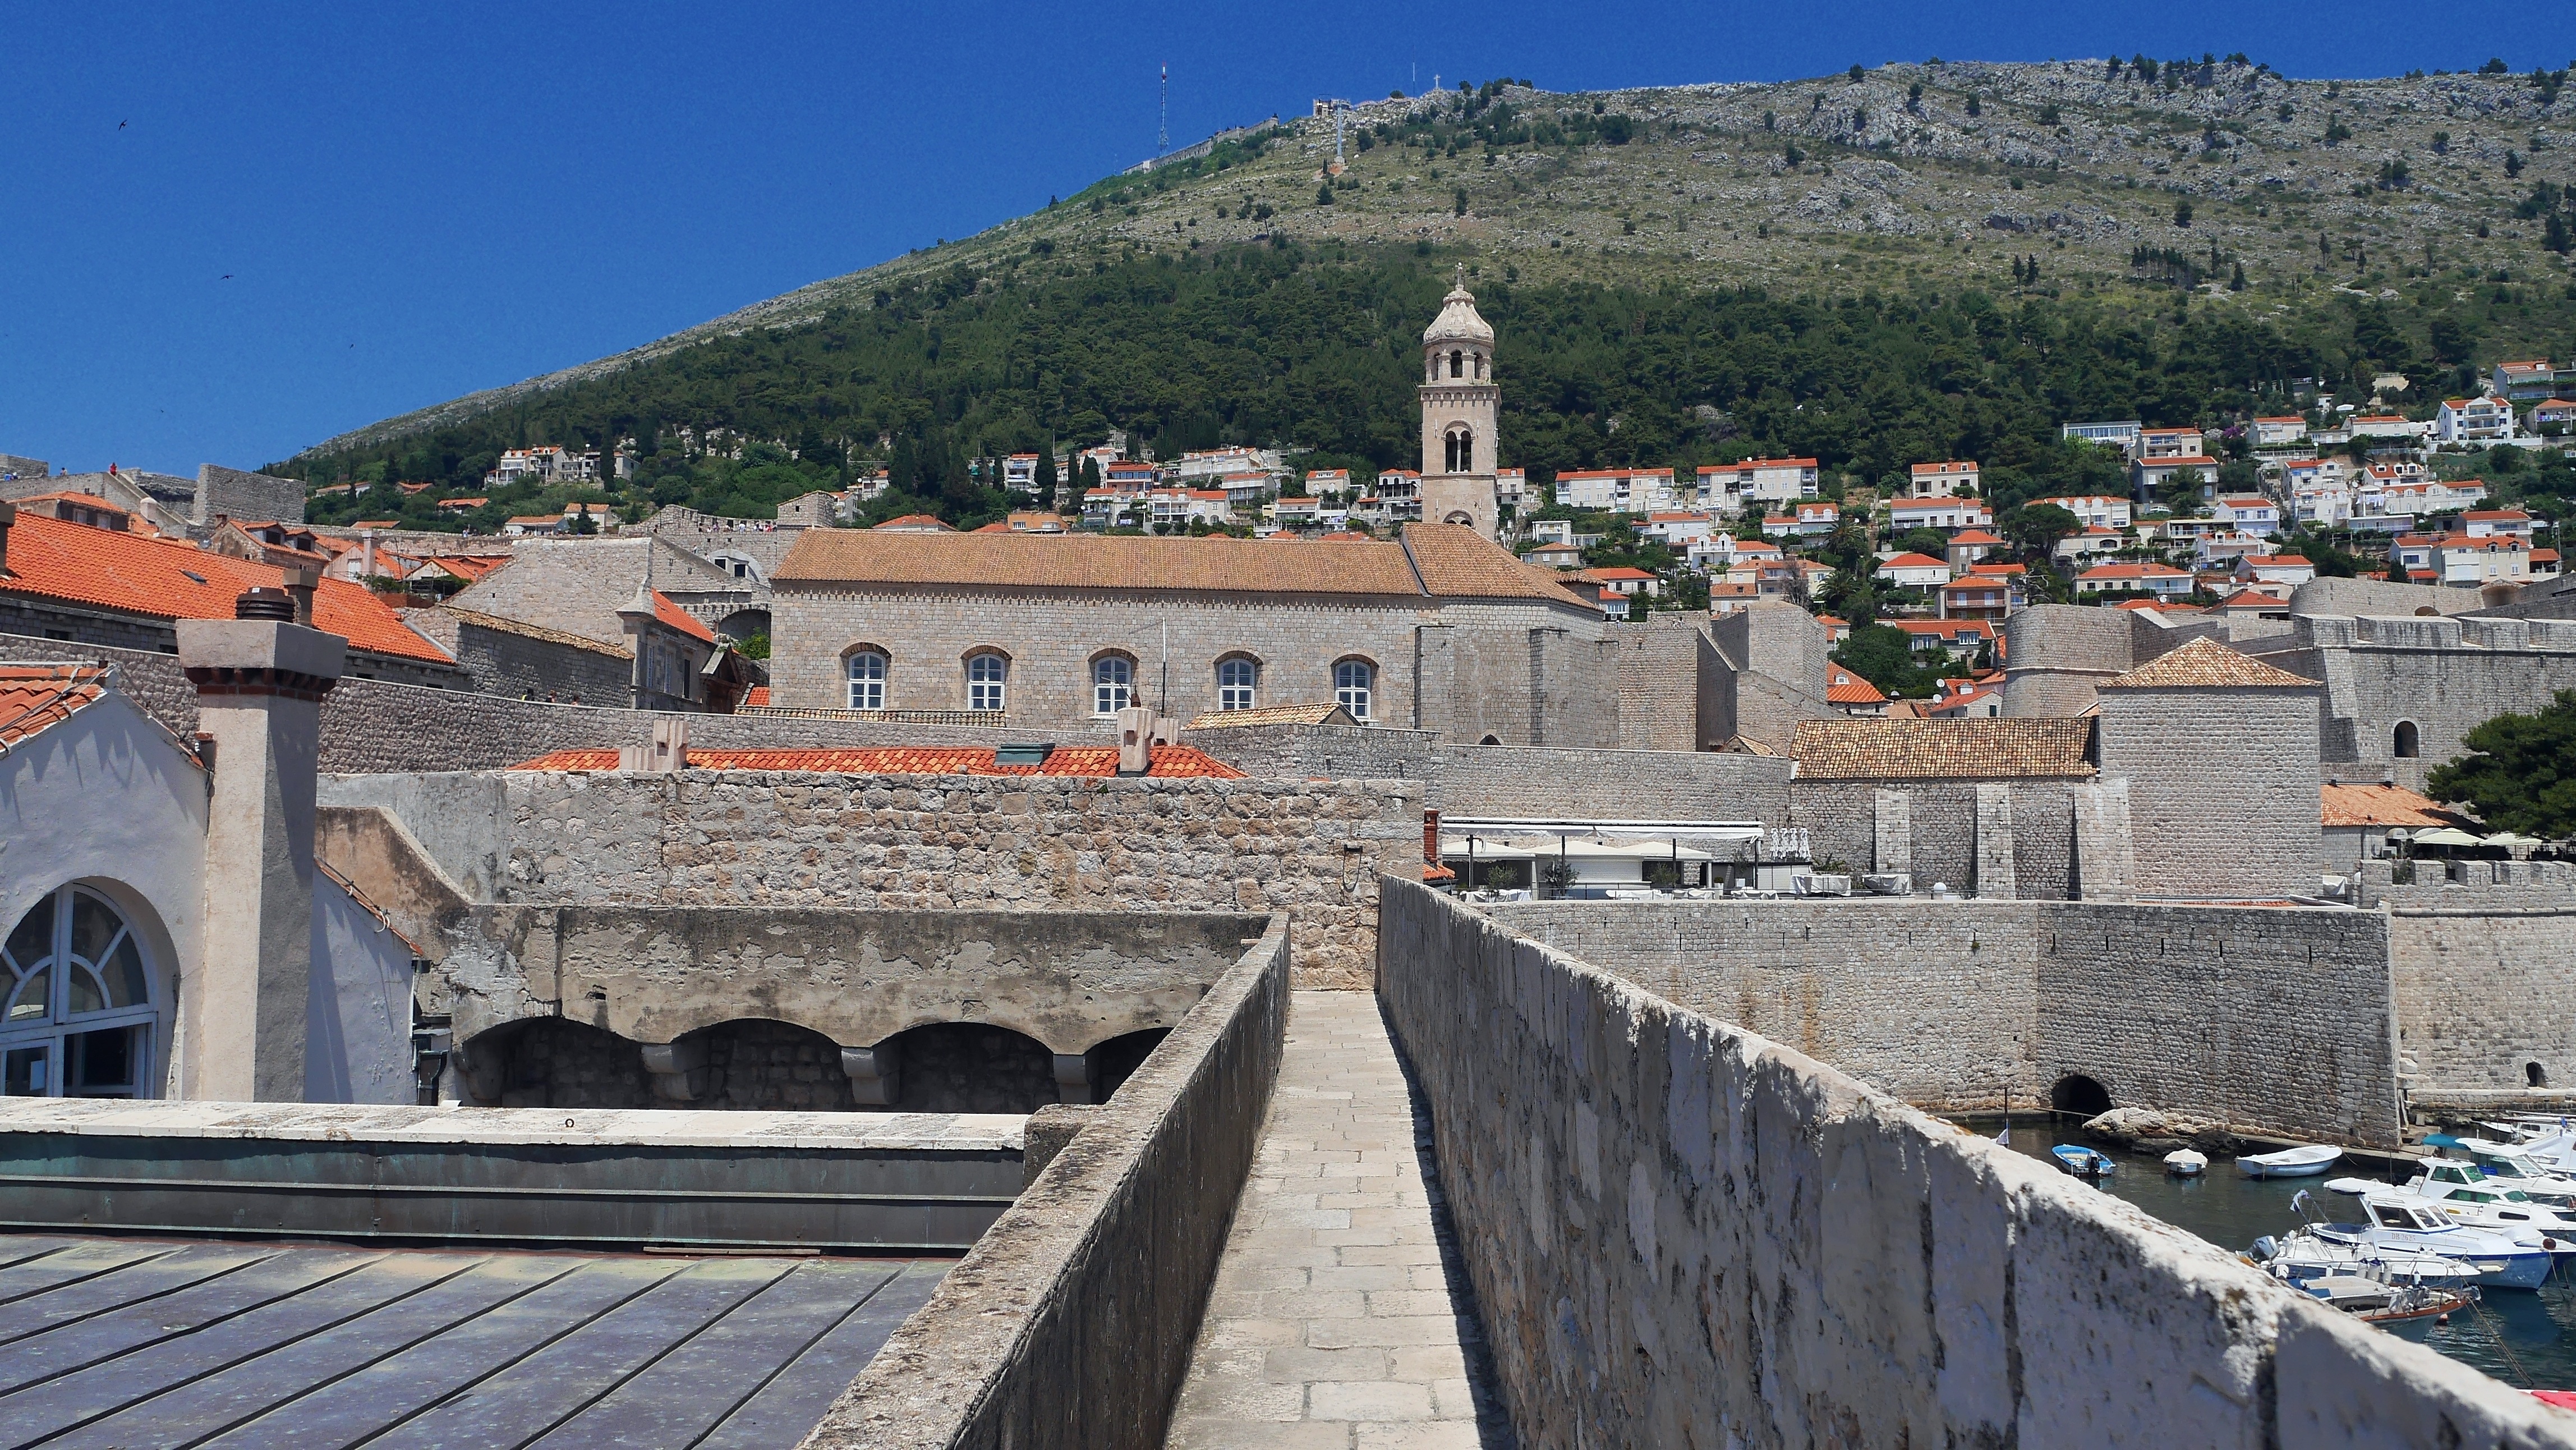
town, vacation, travel, landmark, fortification, tourism, amphitheatre, dubrovnik, walls, vista, ancient history